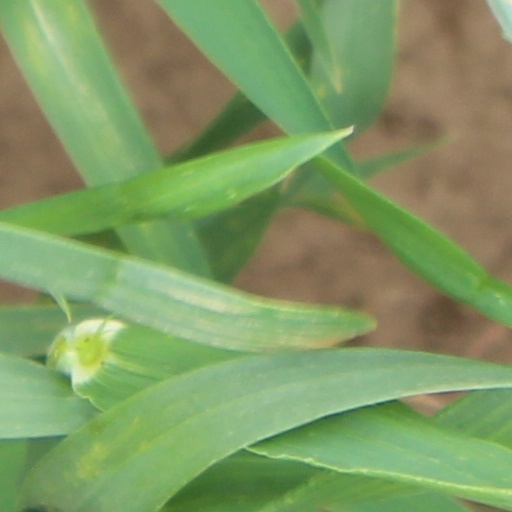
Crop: wheat